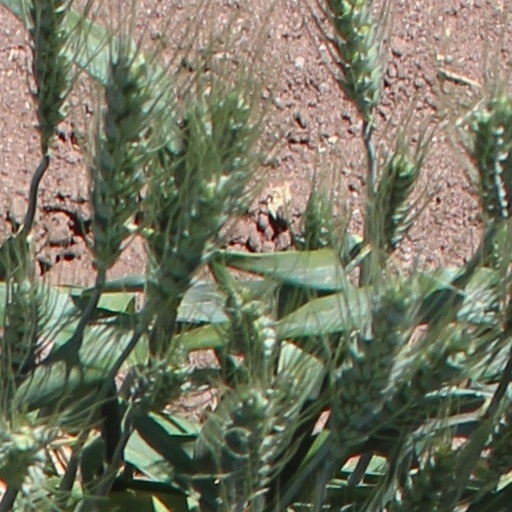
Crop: wheat